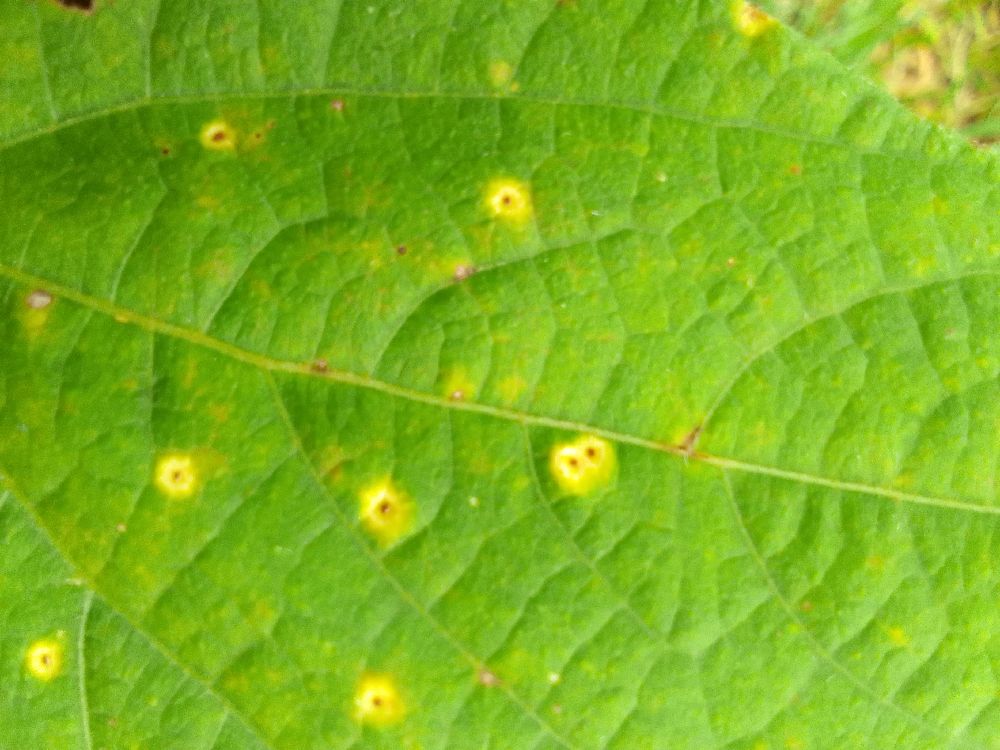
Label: rust